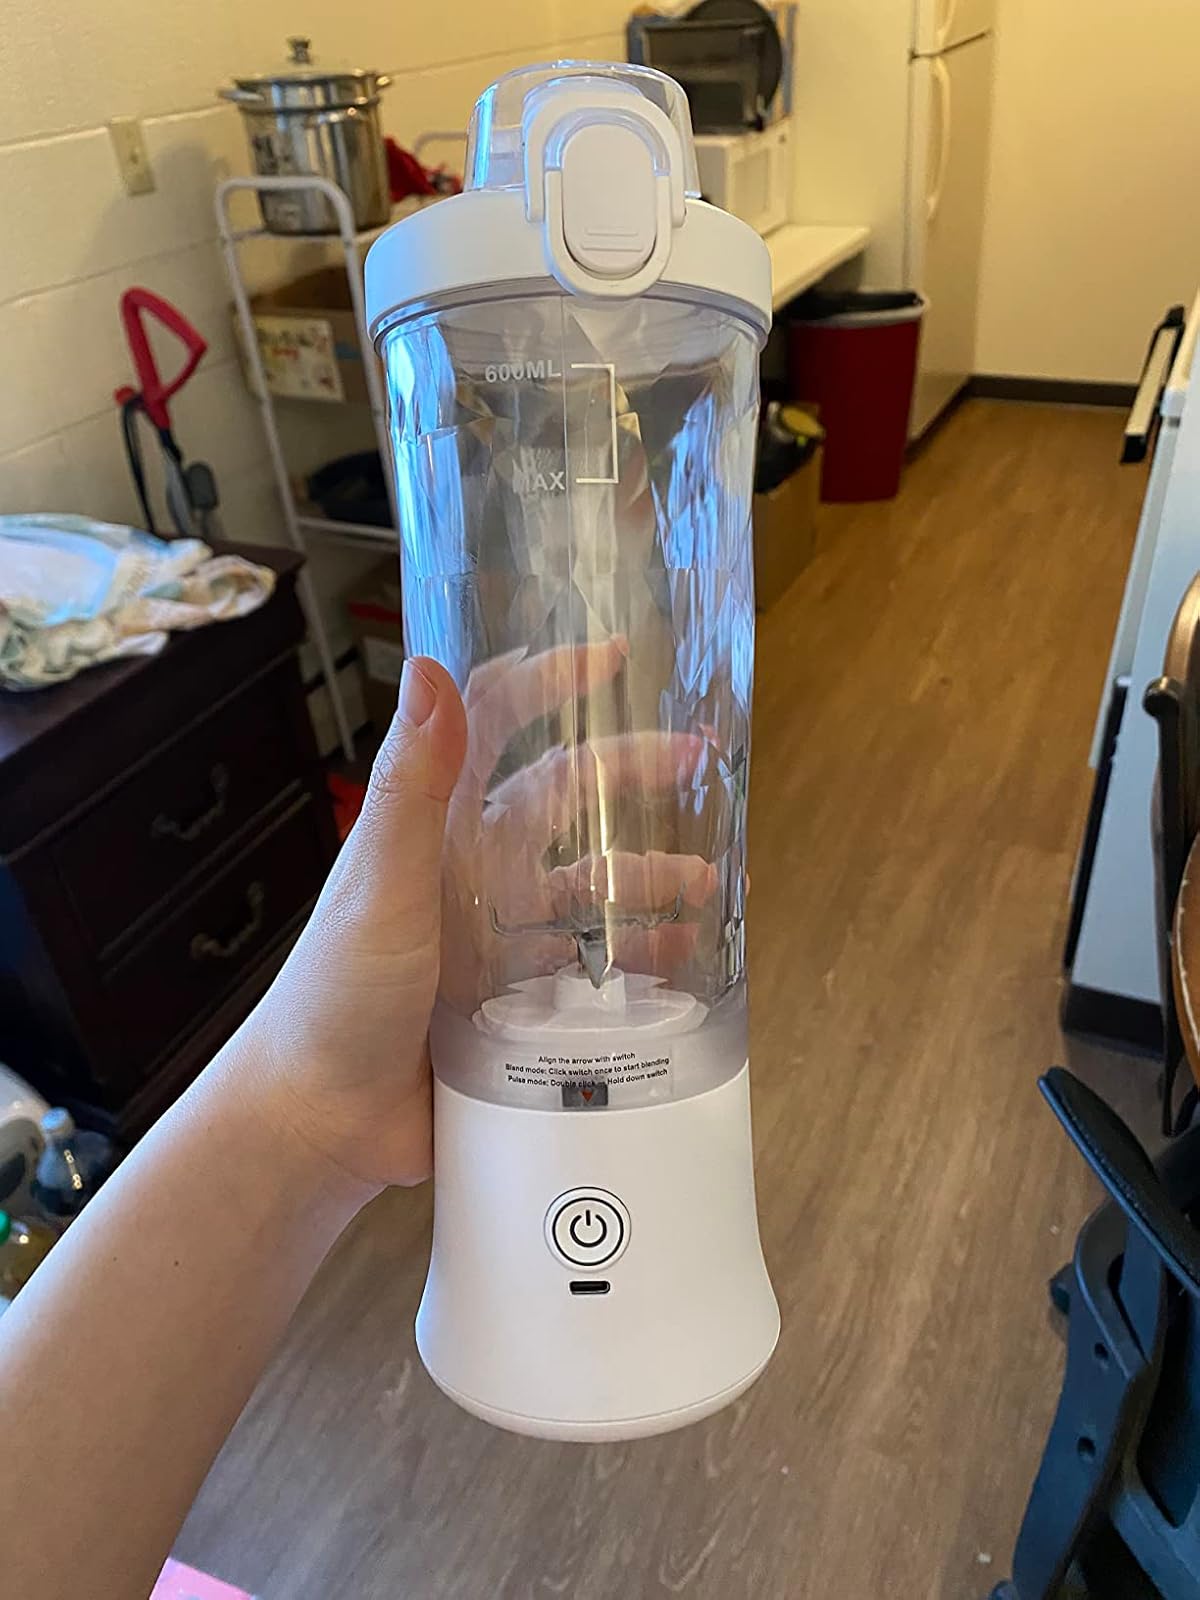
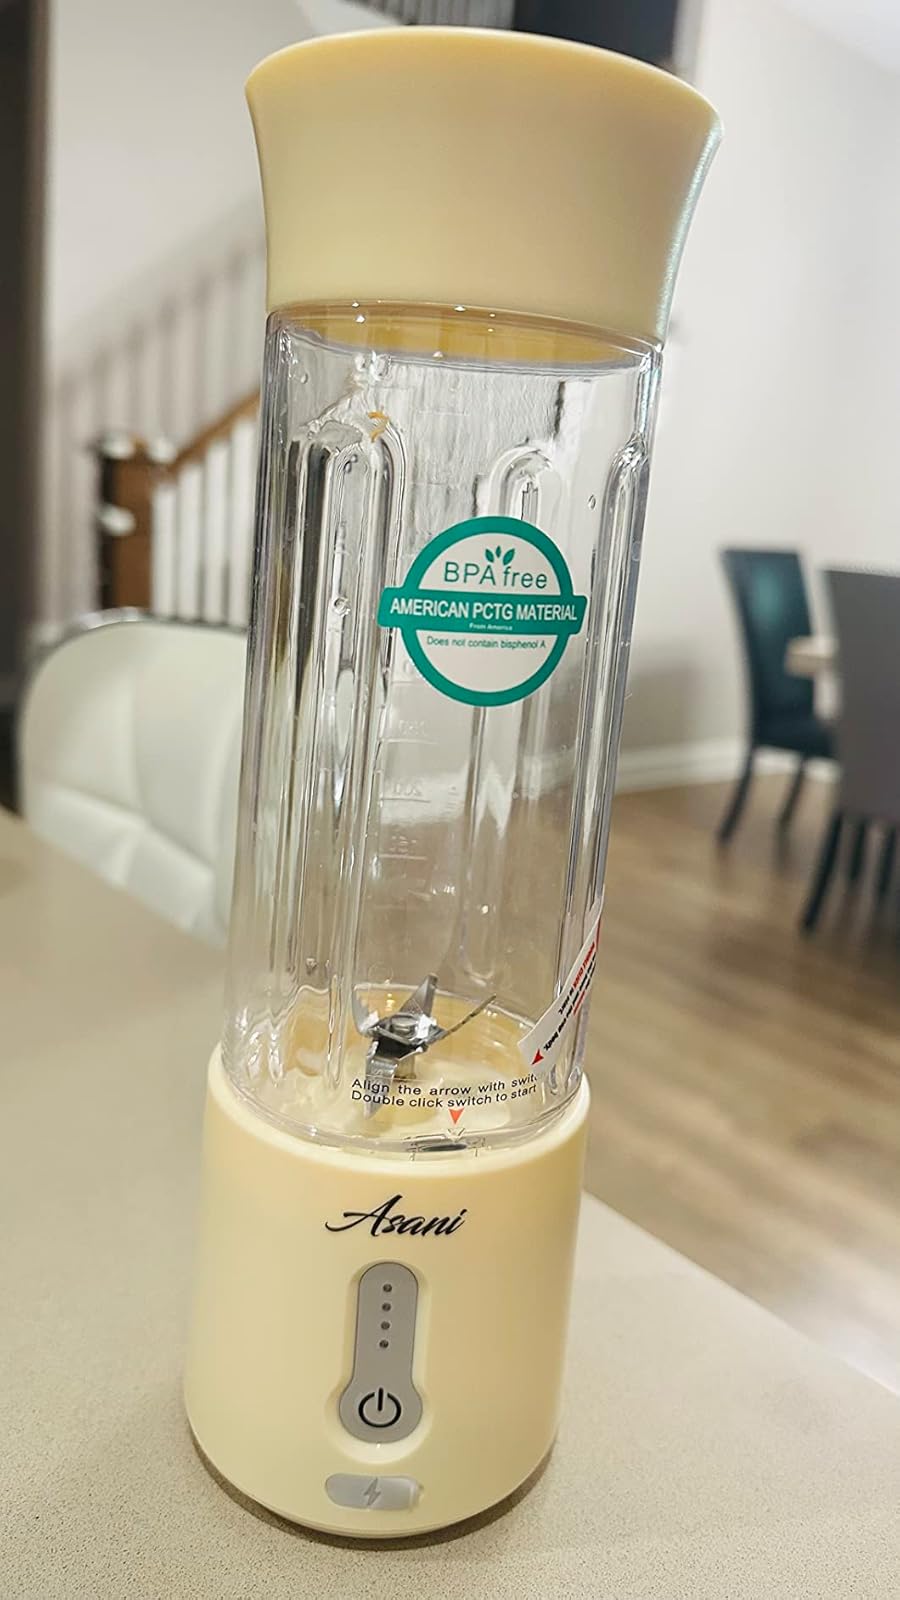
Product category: items_blender
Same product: no